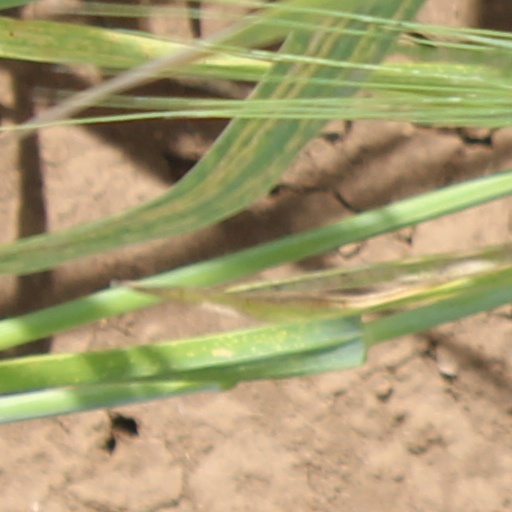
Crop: wheat